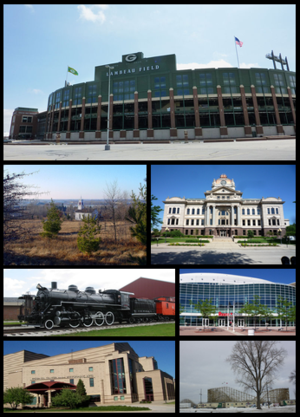
Green Bay
Green Bay er en by i Wisconsin. Byen har 104.057 indbyggere, uden forstæder, og et areal på 140,7 km². I Danmark er byen nok mest kendt for Green Bay Packers, byens hold i NFL.